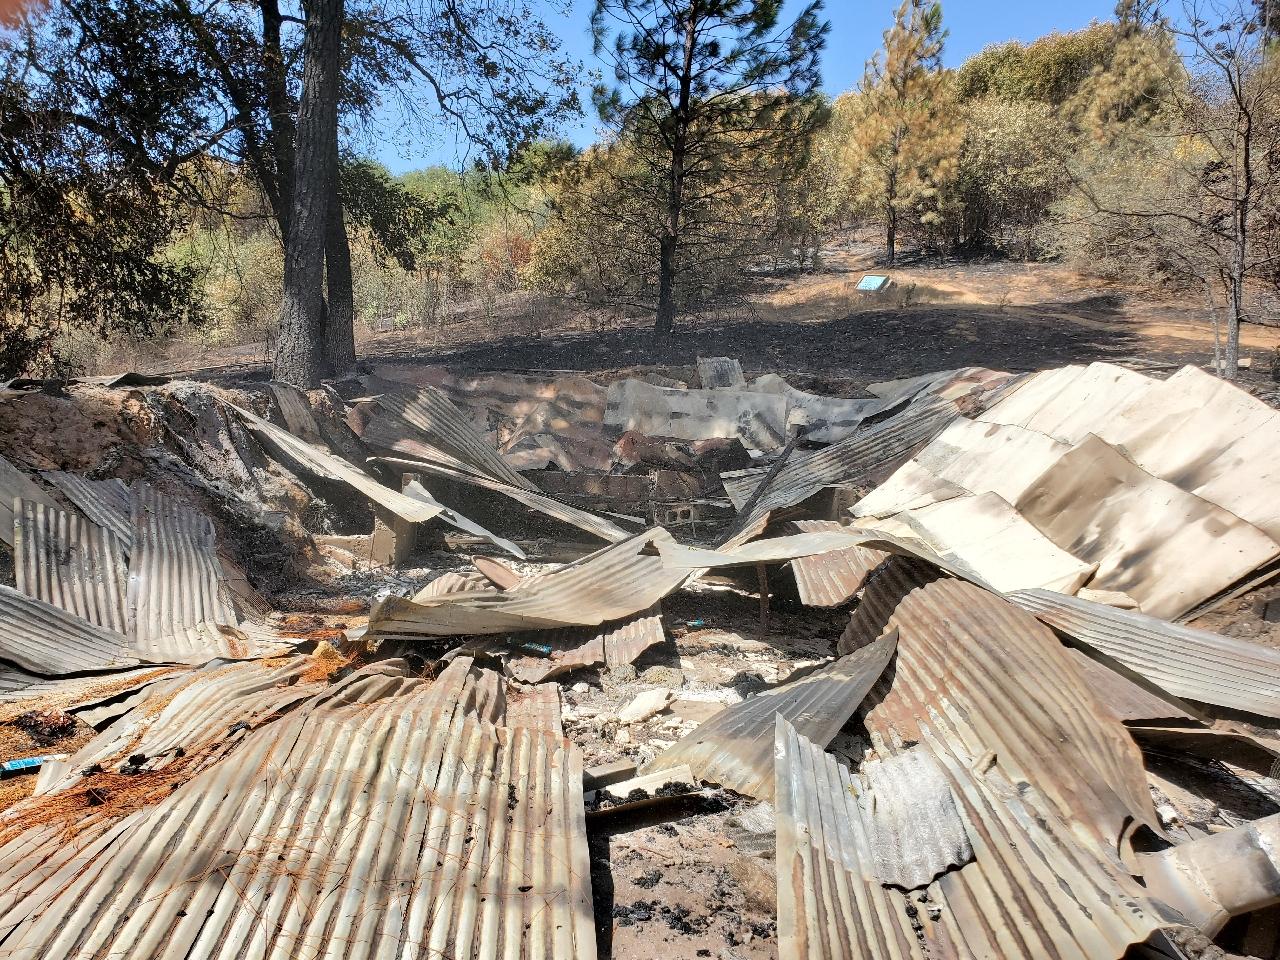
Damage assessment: destroyed